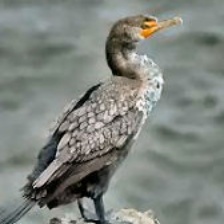
Species: DOUBLE BRESTED CORMARANT
Scientific name: PHALACROCORAX AURITUS